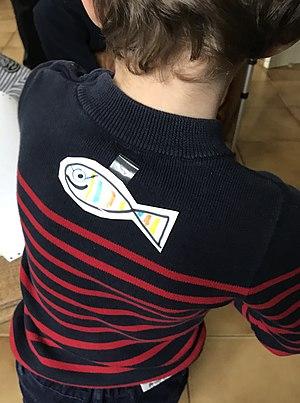
Petit garçon de 6 ans et demi ""victime"" d'un poisson d'avril, le 1er avril 2018."
Un poisson d’avril est une plaisanterie que l’on fait le 1ᵉʳ avril à ses connaissances, à ses amis et sa famille. Il est aussi de coutume de faire des canulars dans les médias, aussi bien presse écrite, radio, télévision que sur Internet.